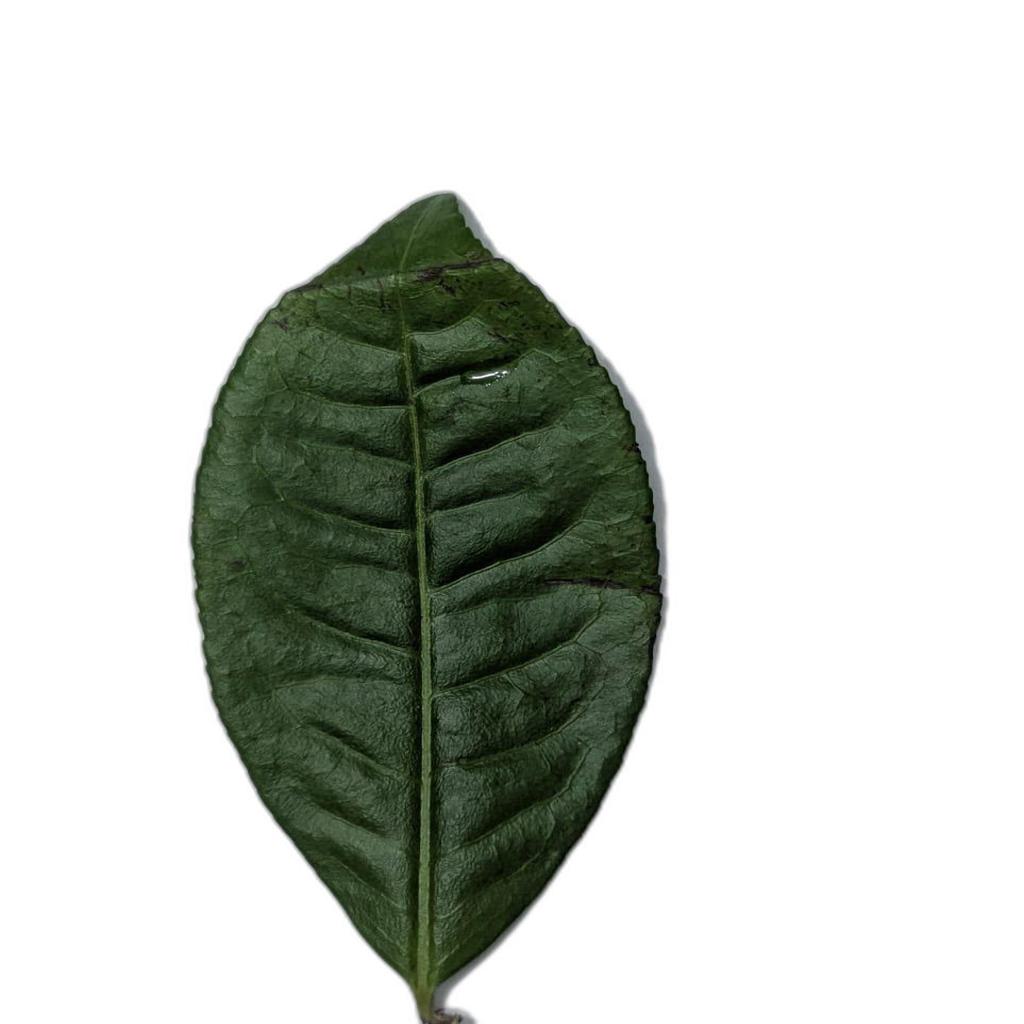
Label: Healthy